Michel Leiris

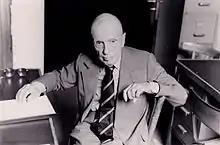
Michel Leiris

Julien Michel Leiris (20 April 1901, Paris – 30 September 1990, Saint-Hilaire, Essonne) was a French surrealist writer and ethnographer. Part of the Surrealist group in Paris, Leiris became a key member of the College of Sociology with Georges Bataille and head of research in ethnography at the CNRS.